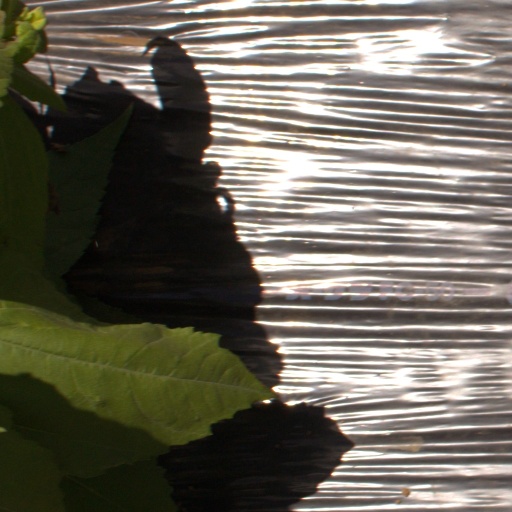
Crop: Jerusalem artichoke